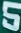
Number: 5